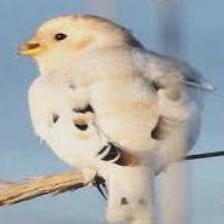
Species: MCKAYS BUNTING
Scientific name: PLECTROPHENAX HYPERBOREUS
ImageNet parent category: indigo_bunting